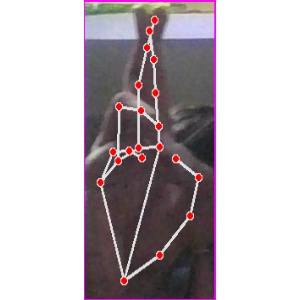
अक्षर: र